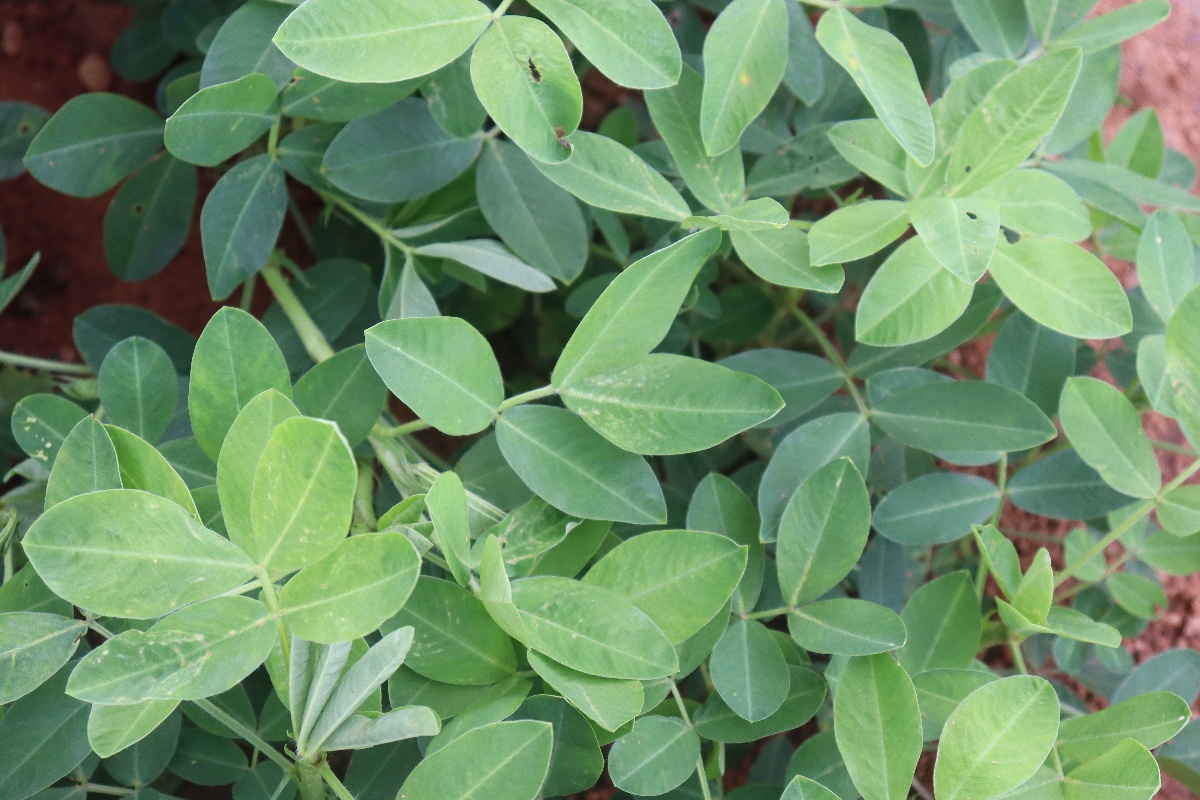
Label: early_leaf_spot